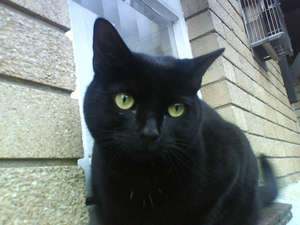
Animal: cat
Breed: bombay